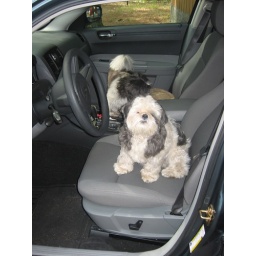
Chris left the car door open and turned his back and the two dogs hopped in for a ride